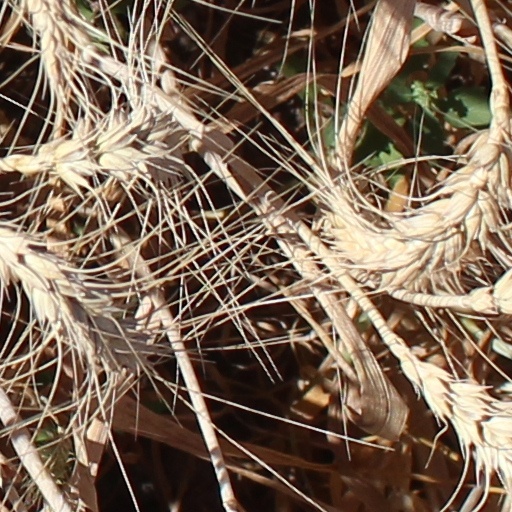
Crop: wheat